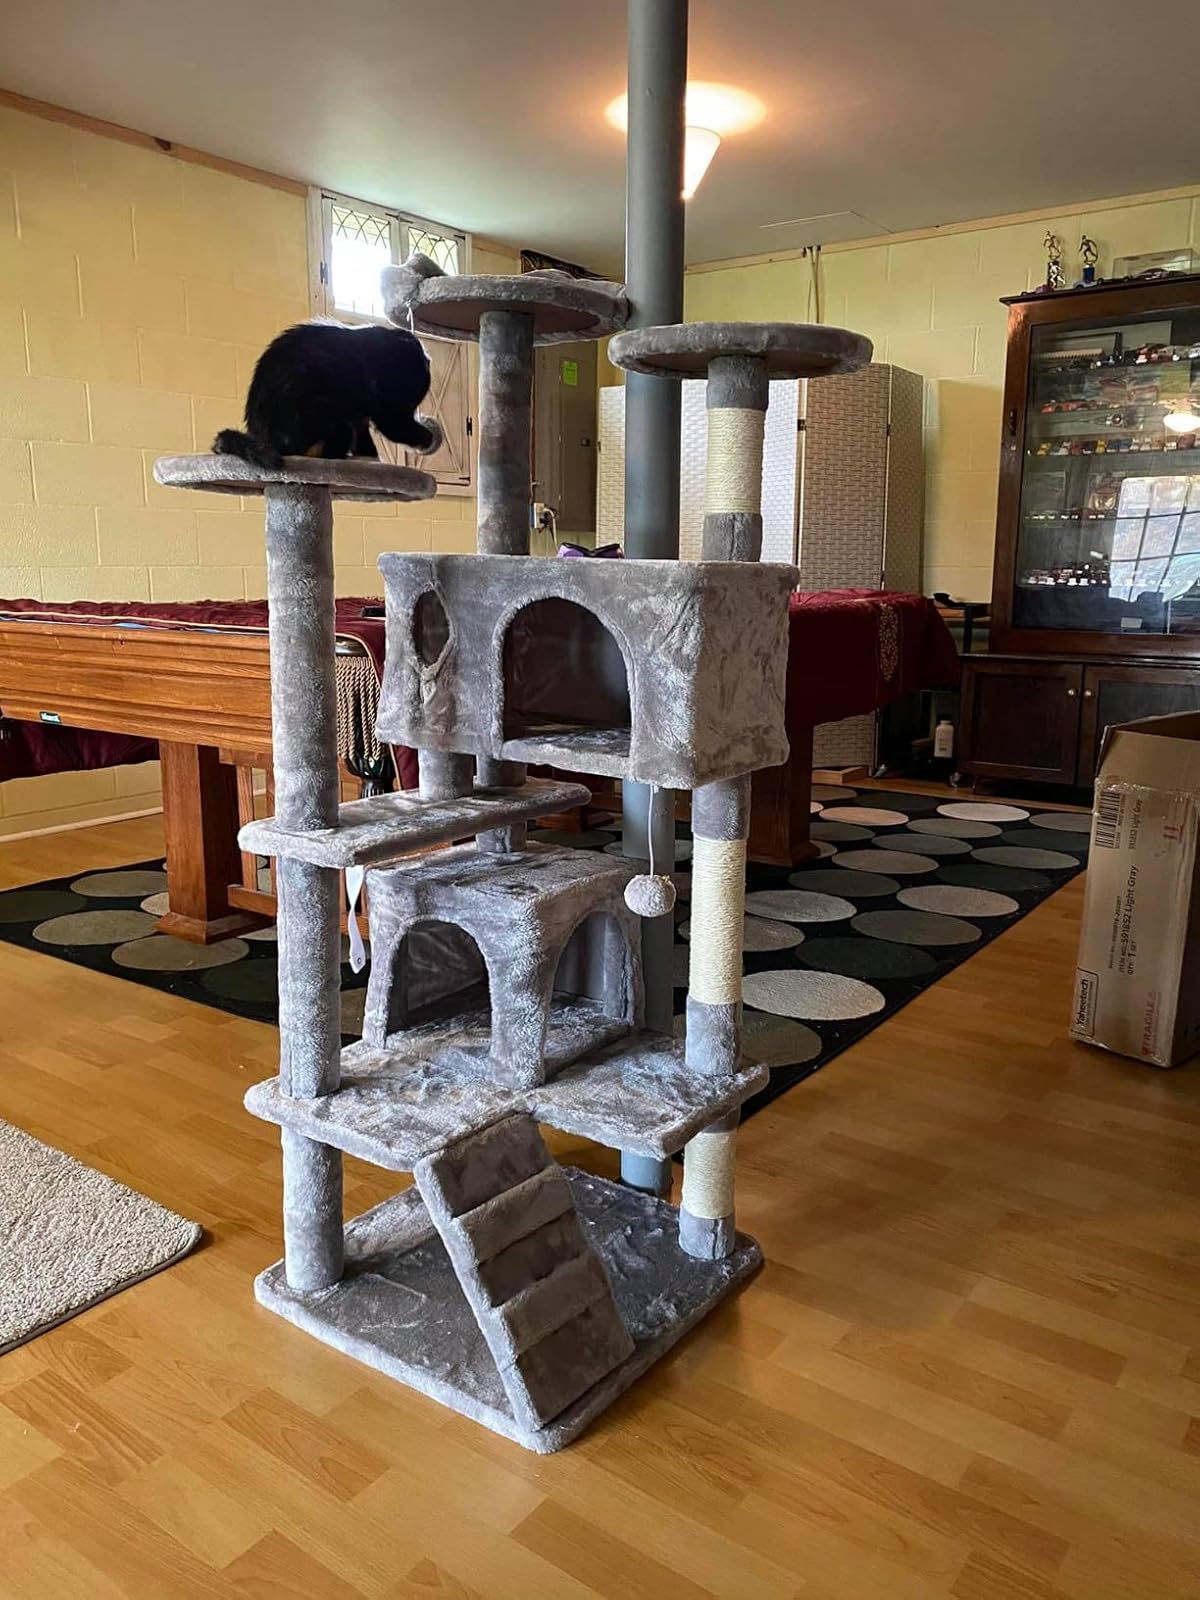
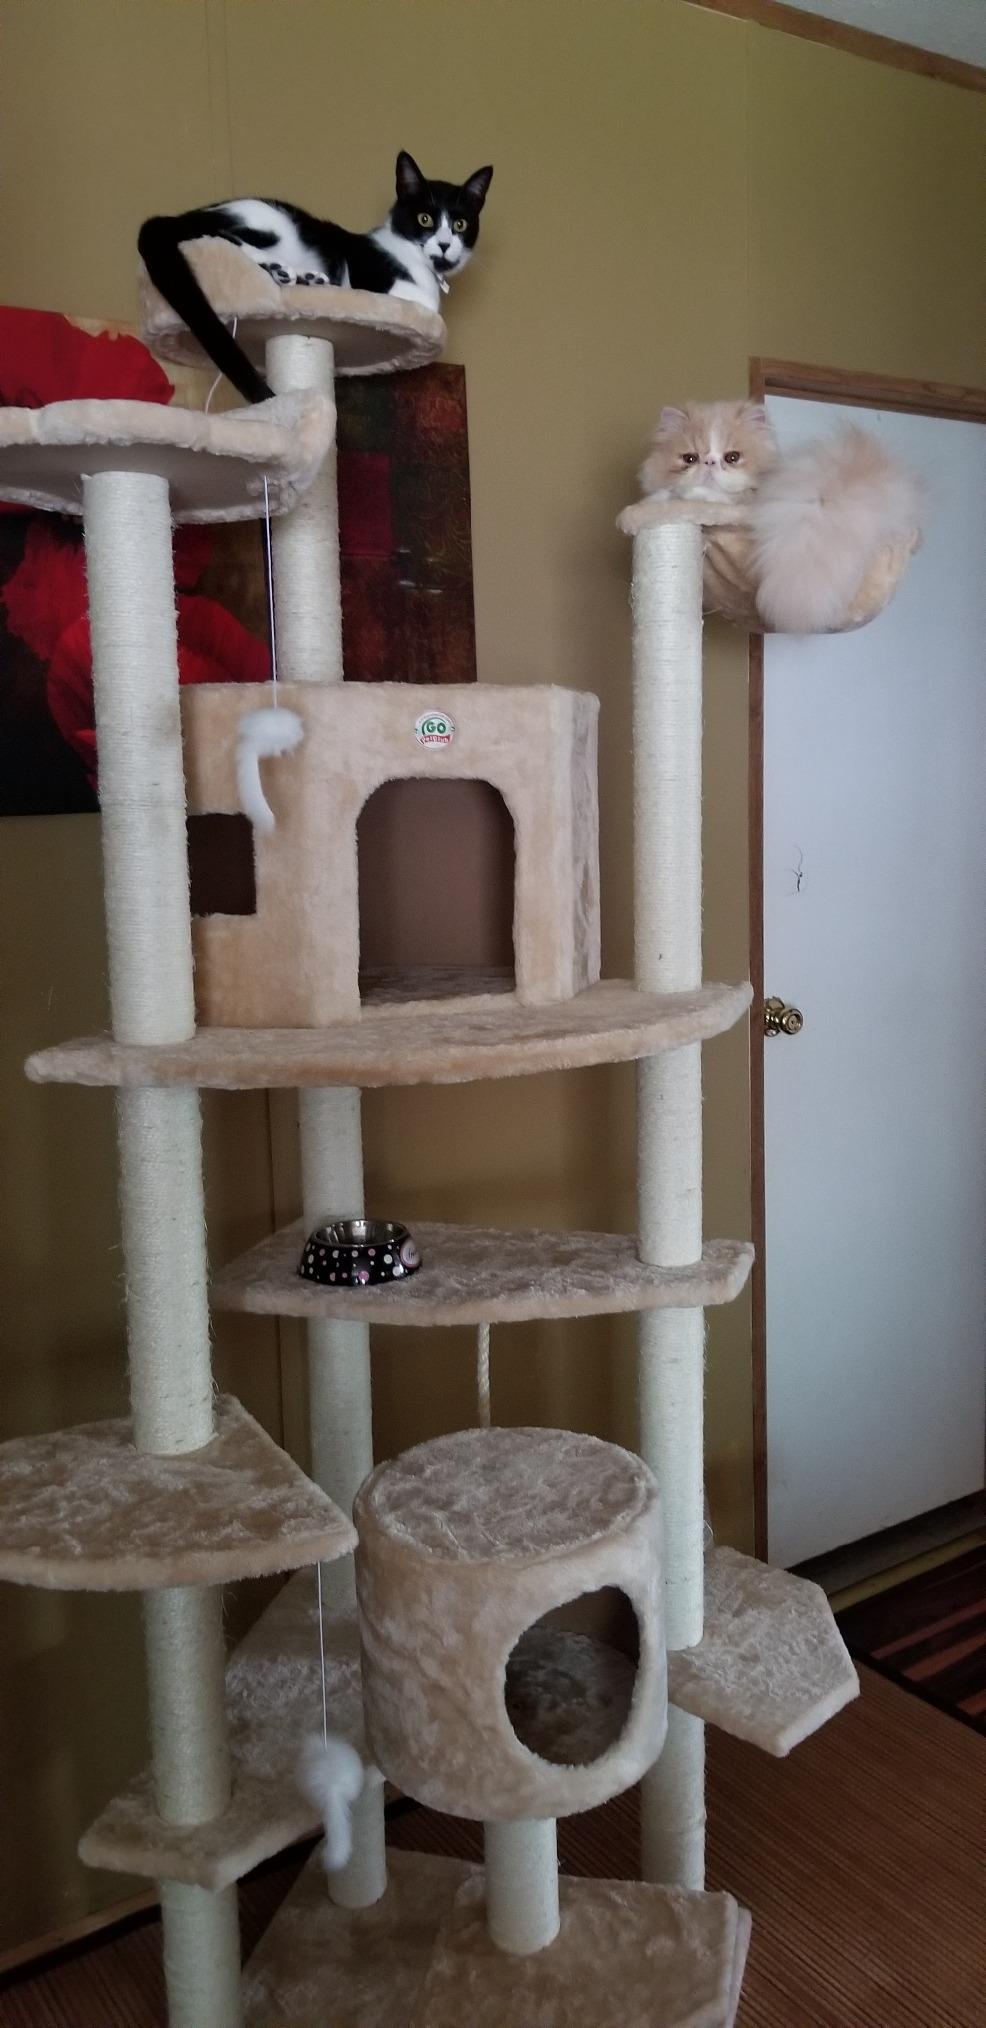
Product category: items_cat tree
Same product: no